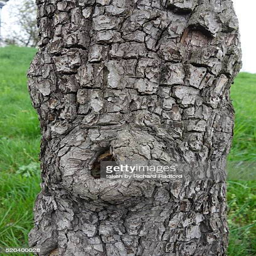
bark of an old tree